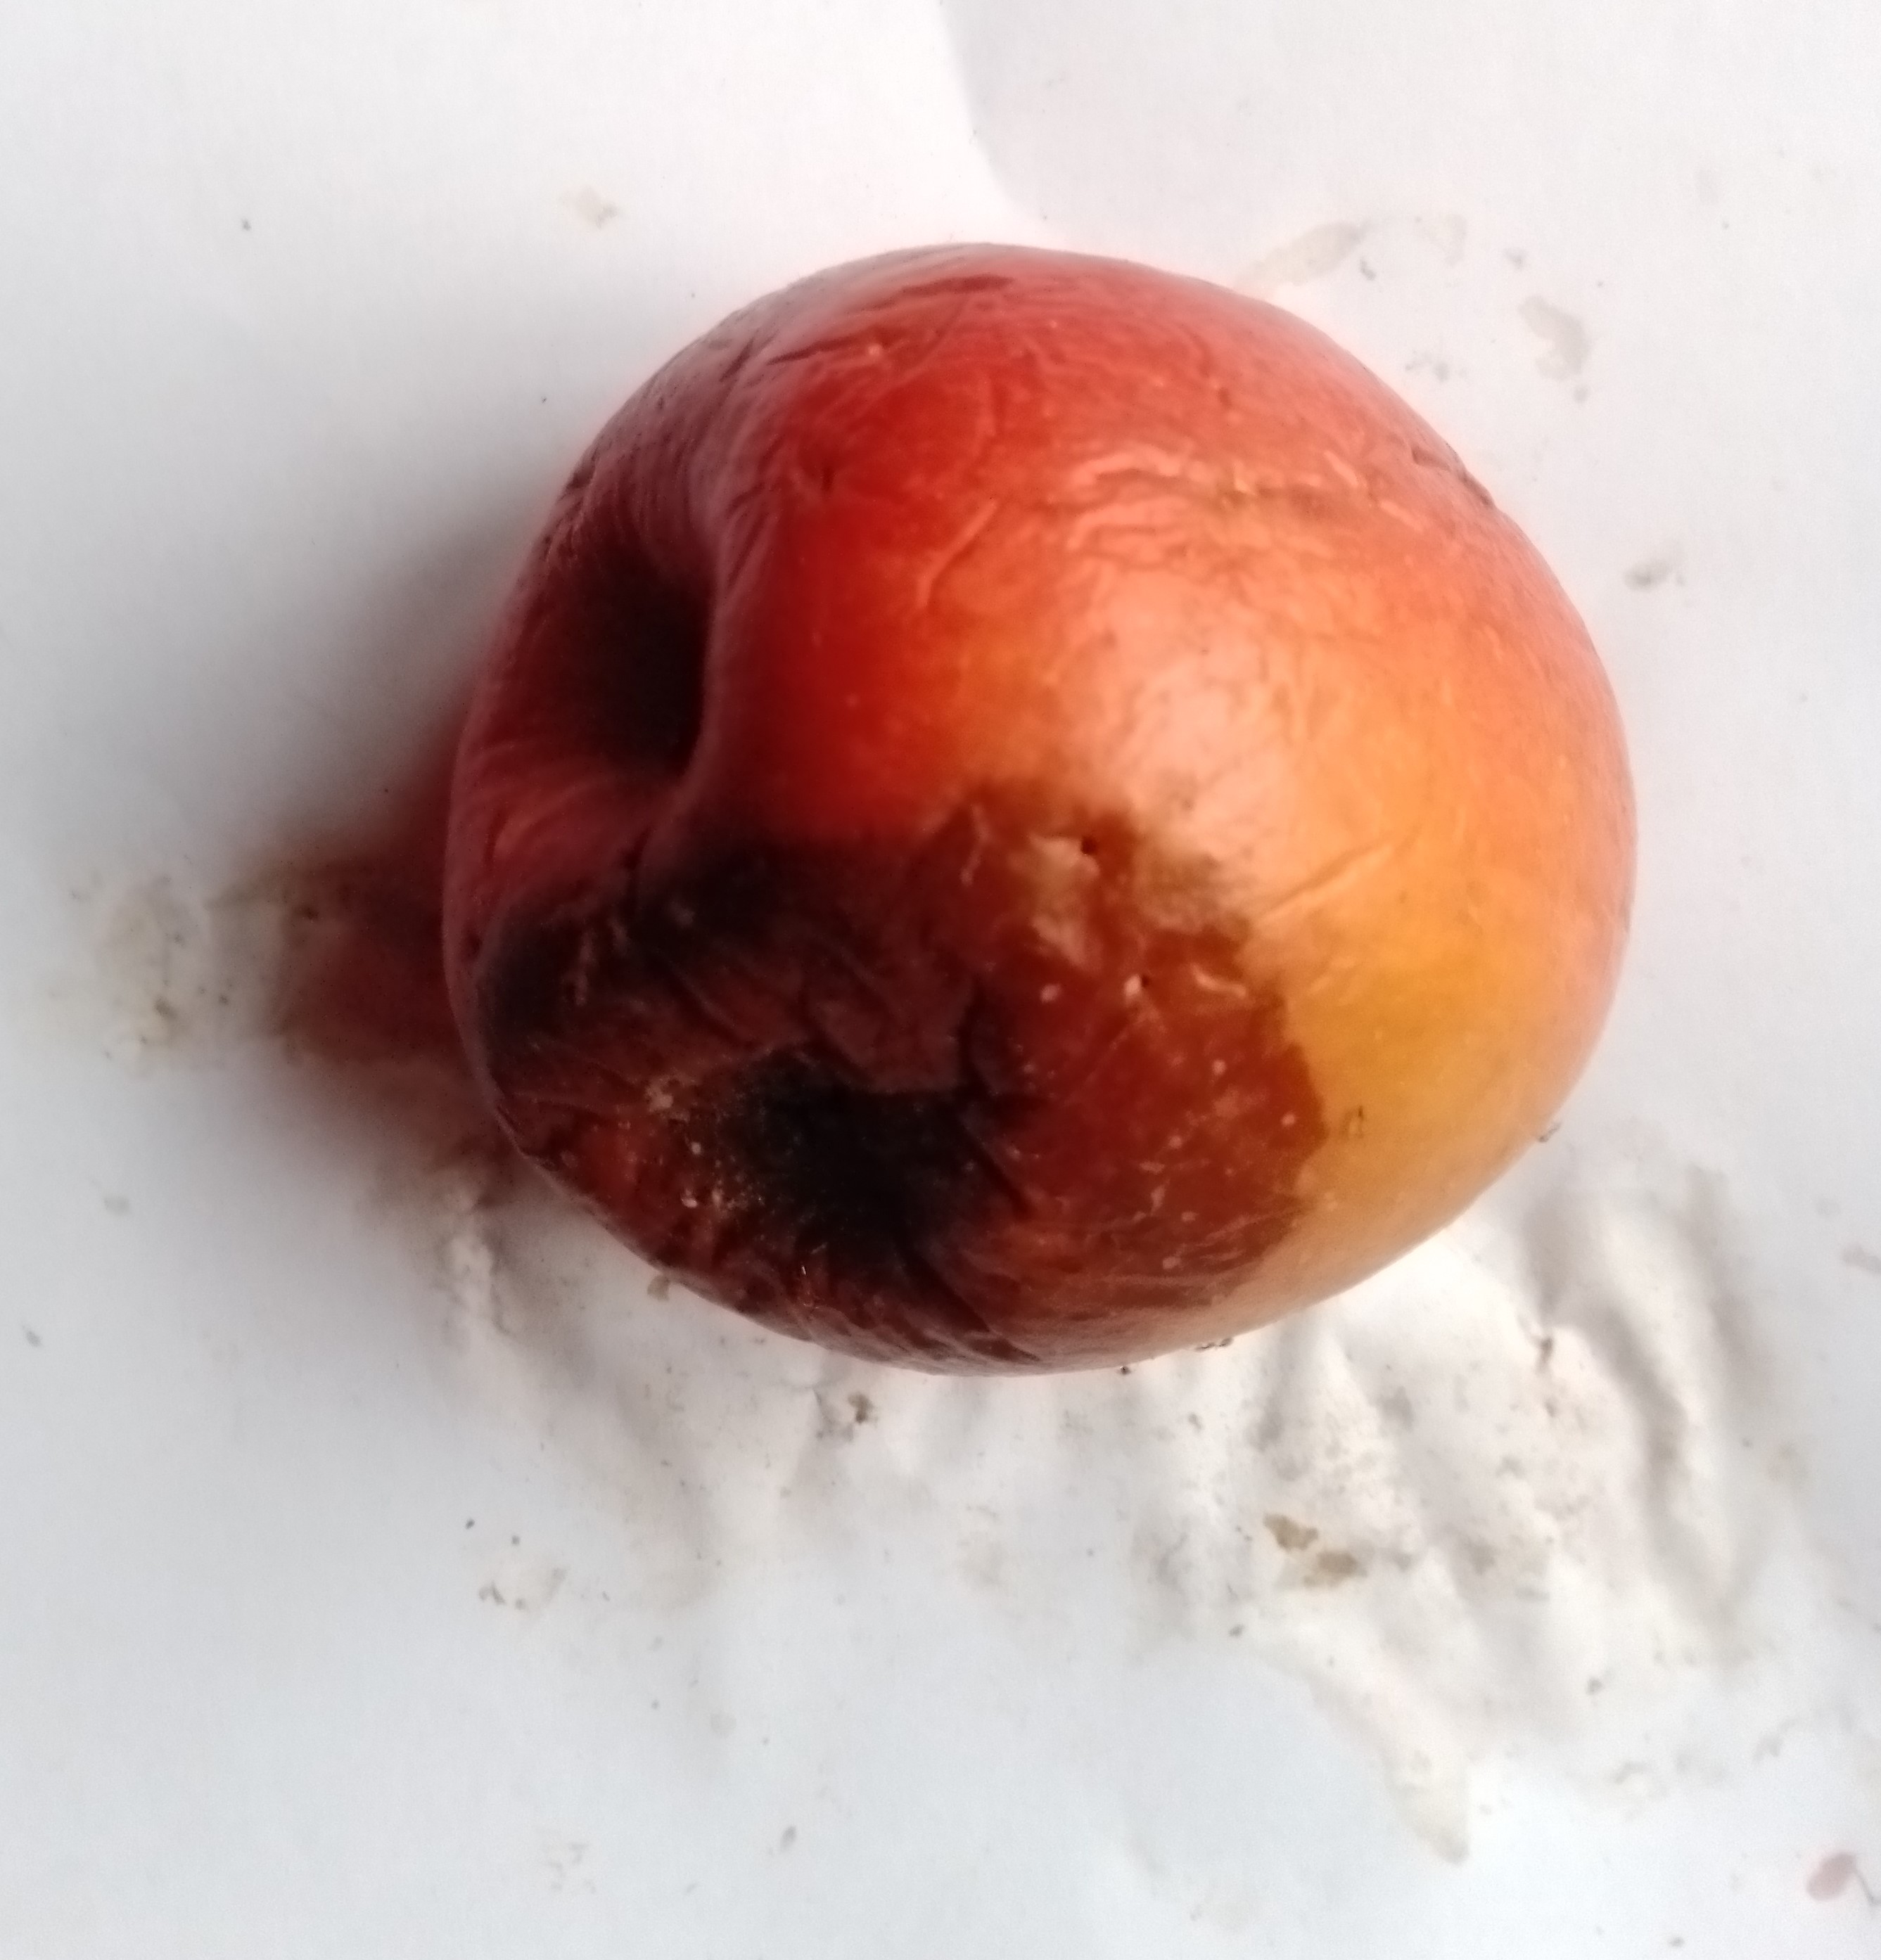
Fruit: apple
Condition: rotten